Tijuana International Airport

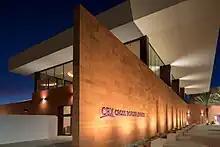
CBX terminal arrivals facility

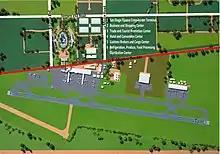
Tijuana cross-border terminal concept with commercial components to further cross-border trade and services

On December 9, 2015, the Cross Border Xpress (CBX) was officially opened, establishing a physical connection between the passenger terminal in Tijuana and a new terminal in San Diego. This innovative project facilitates seamless passenger crossings between the two countries, effectively transforming Tijuana Airport into a geographically binational airport with direct access from both Mexico and the United States. The realization of this project follows decades of planning and negotiations, addressing aspects such as border control, management, funding, and construction. Notably, on December 19, 2015, the airport experienced its busiest day, recording a total of 164 flights between departures and arrivals.